Deone Bucannon

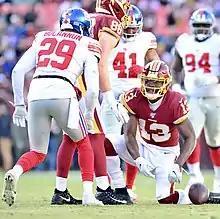
Bucannon with the Giants in 2019

On May 26, 2020, Bucannon signed with the Atlanta Falcons. On September 8, 2020, Bucannon was released and due to new COVID-19 roster management rules, was re-signed to the practice squad the next day. He was released on September 29, 2020.